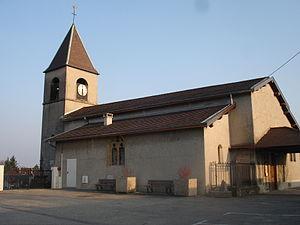
Chuzelles
Chuzelles est une commune française située dans le département de l'Isère en région Auvergne-Rhône-Alpes.